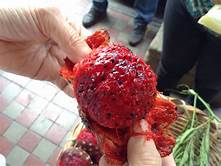
Label: Dragonfruit